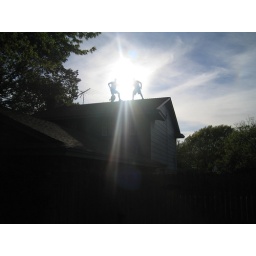
Two fools on the roof of a house in Dallas, Texas.